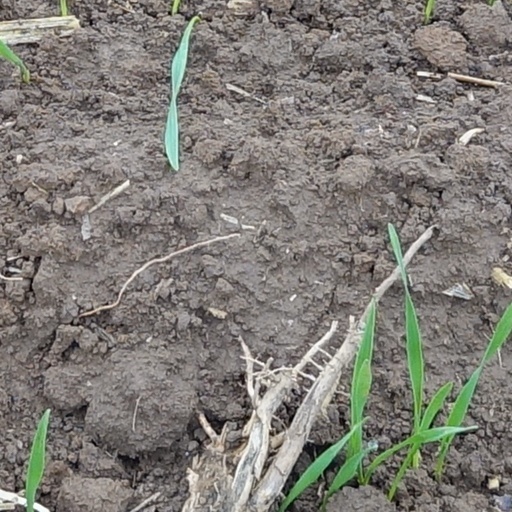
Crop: wheat